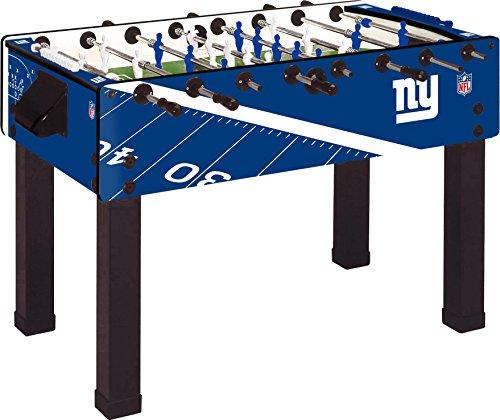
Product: Imperial Officially Licensed NFL Merchandise: Garlando Foosball/Soccer Game Table
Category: Sports & Outdoors | Sports & Fitness | Leisure Sports & Game Room | Arcade & Table Games
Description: Take your game to the next level from the comfort of your own home with the officially licensed NFL Garlando foosball game table.
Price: $1,399.95